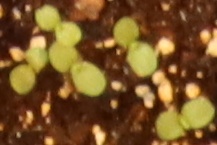
Label: Flax